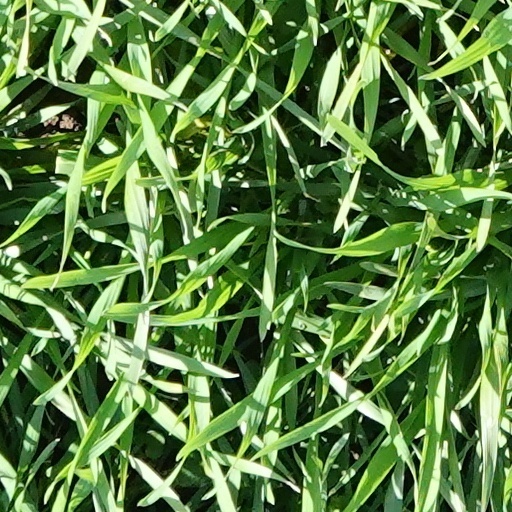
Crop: wheat